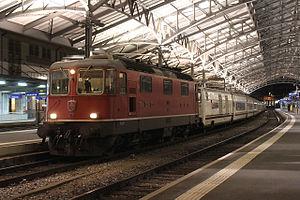
Les Re 4/4ᴵᴵ sont des locomotives électriques des chemins de fer fédéraux suisses entrées en service en 1964. Il s'agit de la plus grande série de locomotives en Suisse, avec 276 exemplaires. Elles sont destinées au trafic voyageurs et marchandises. Équipées de la commande d'unité multiple VST, elles sont souvent attachées à des Re 6/6 pour le trafic de marchandises lourdes.